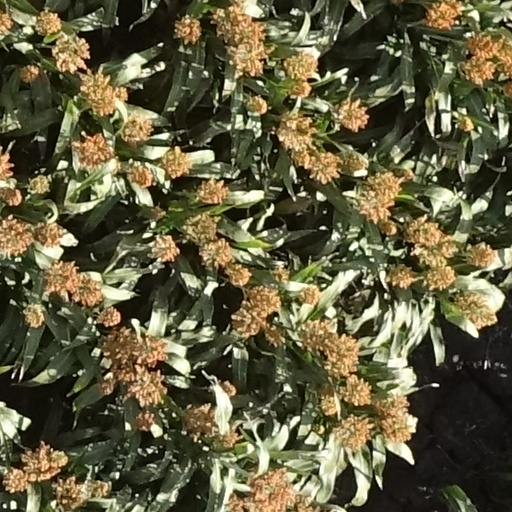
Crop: sorghum